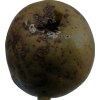
Label: pear